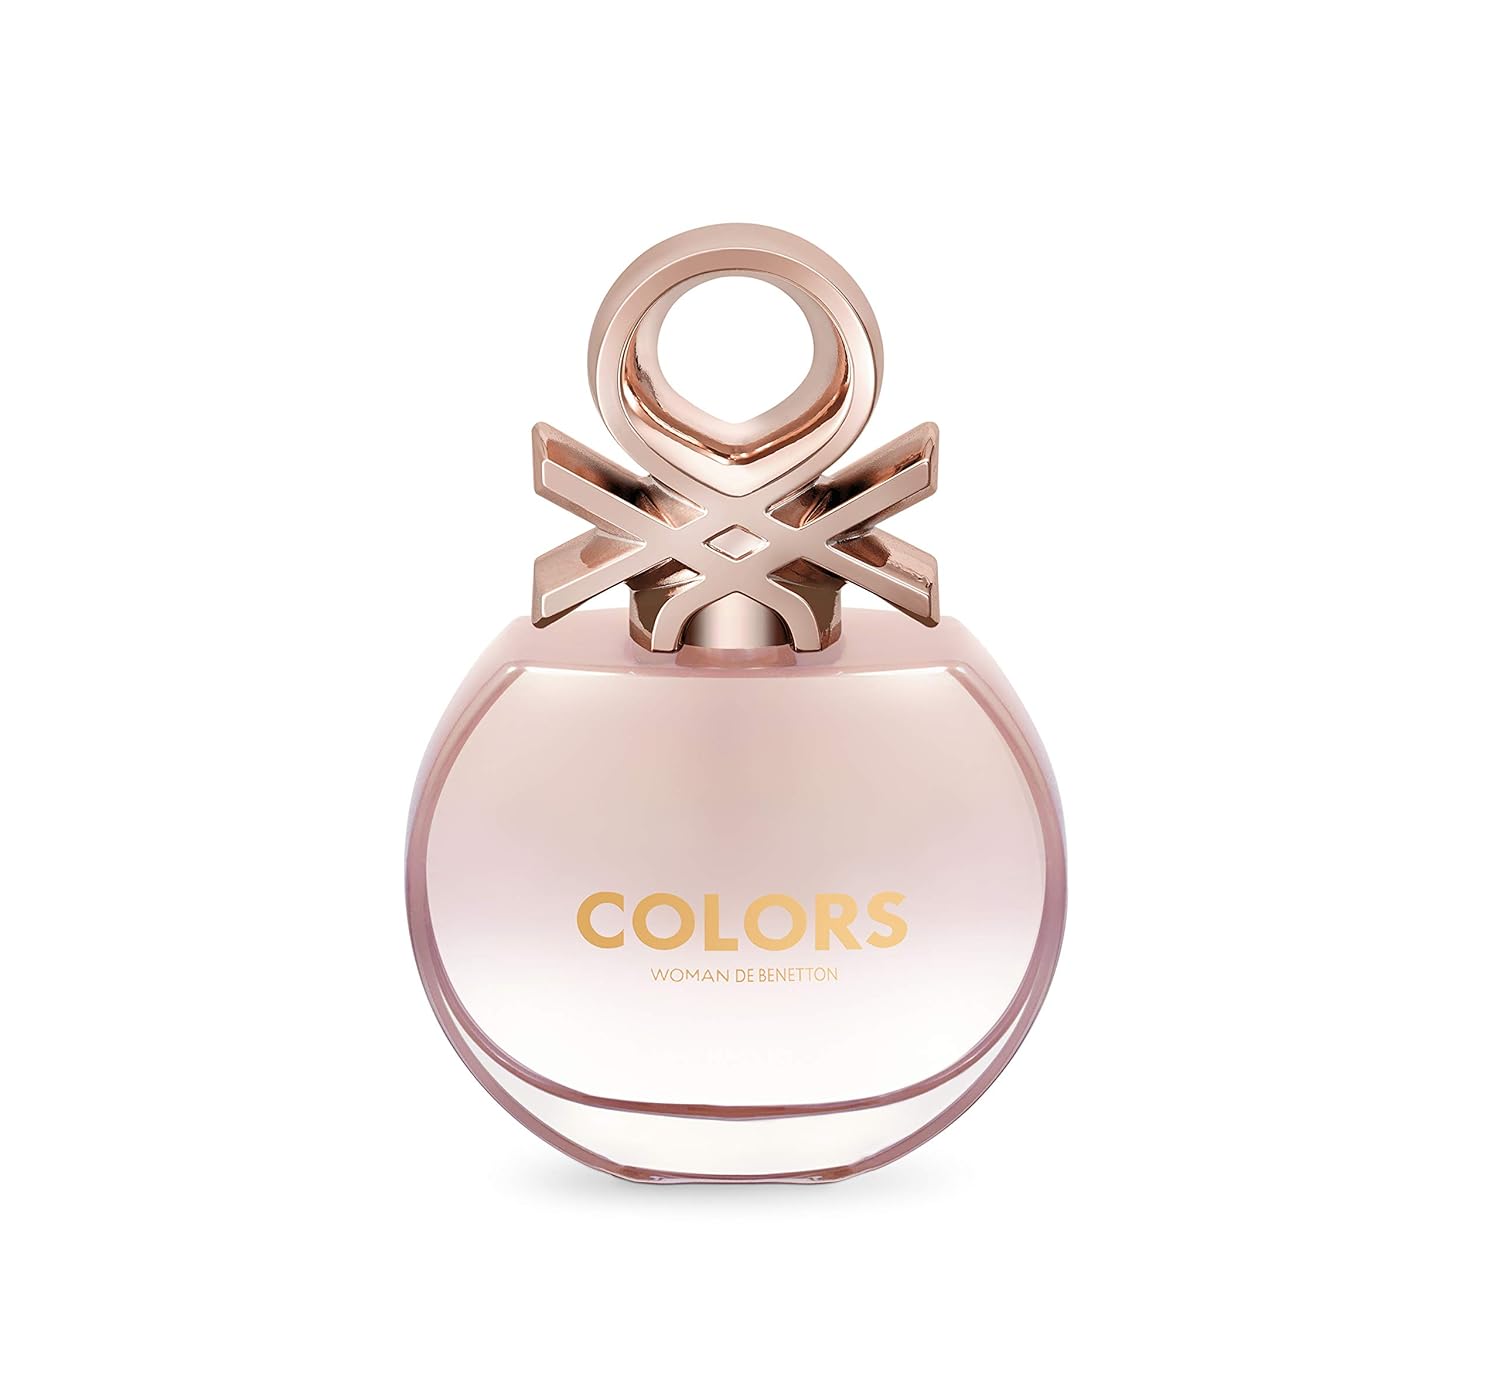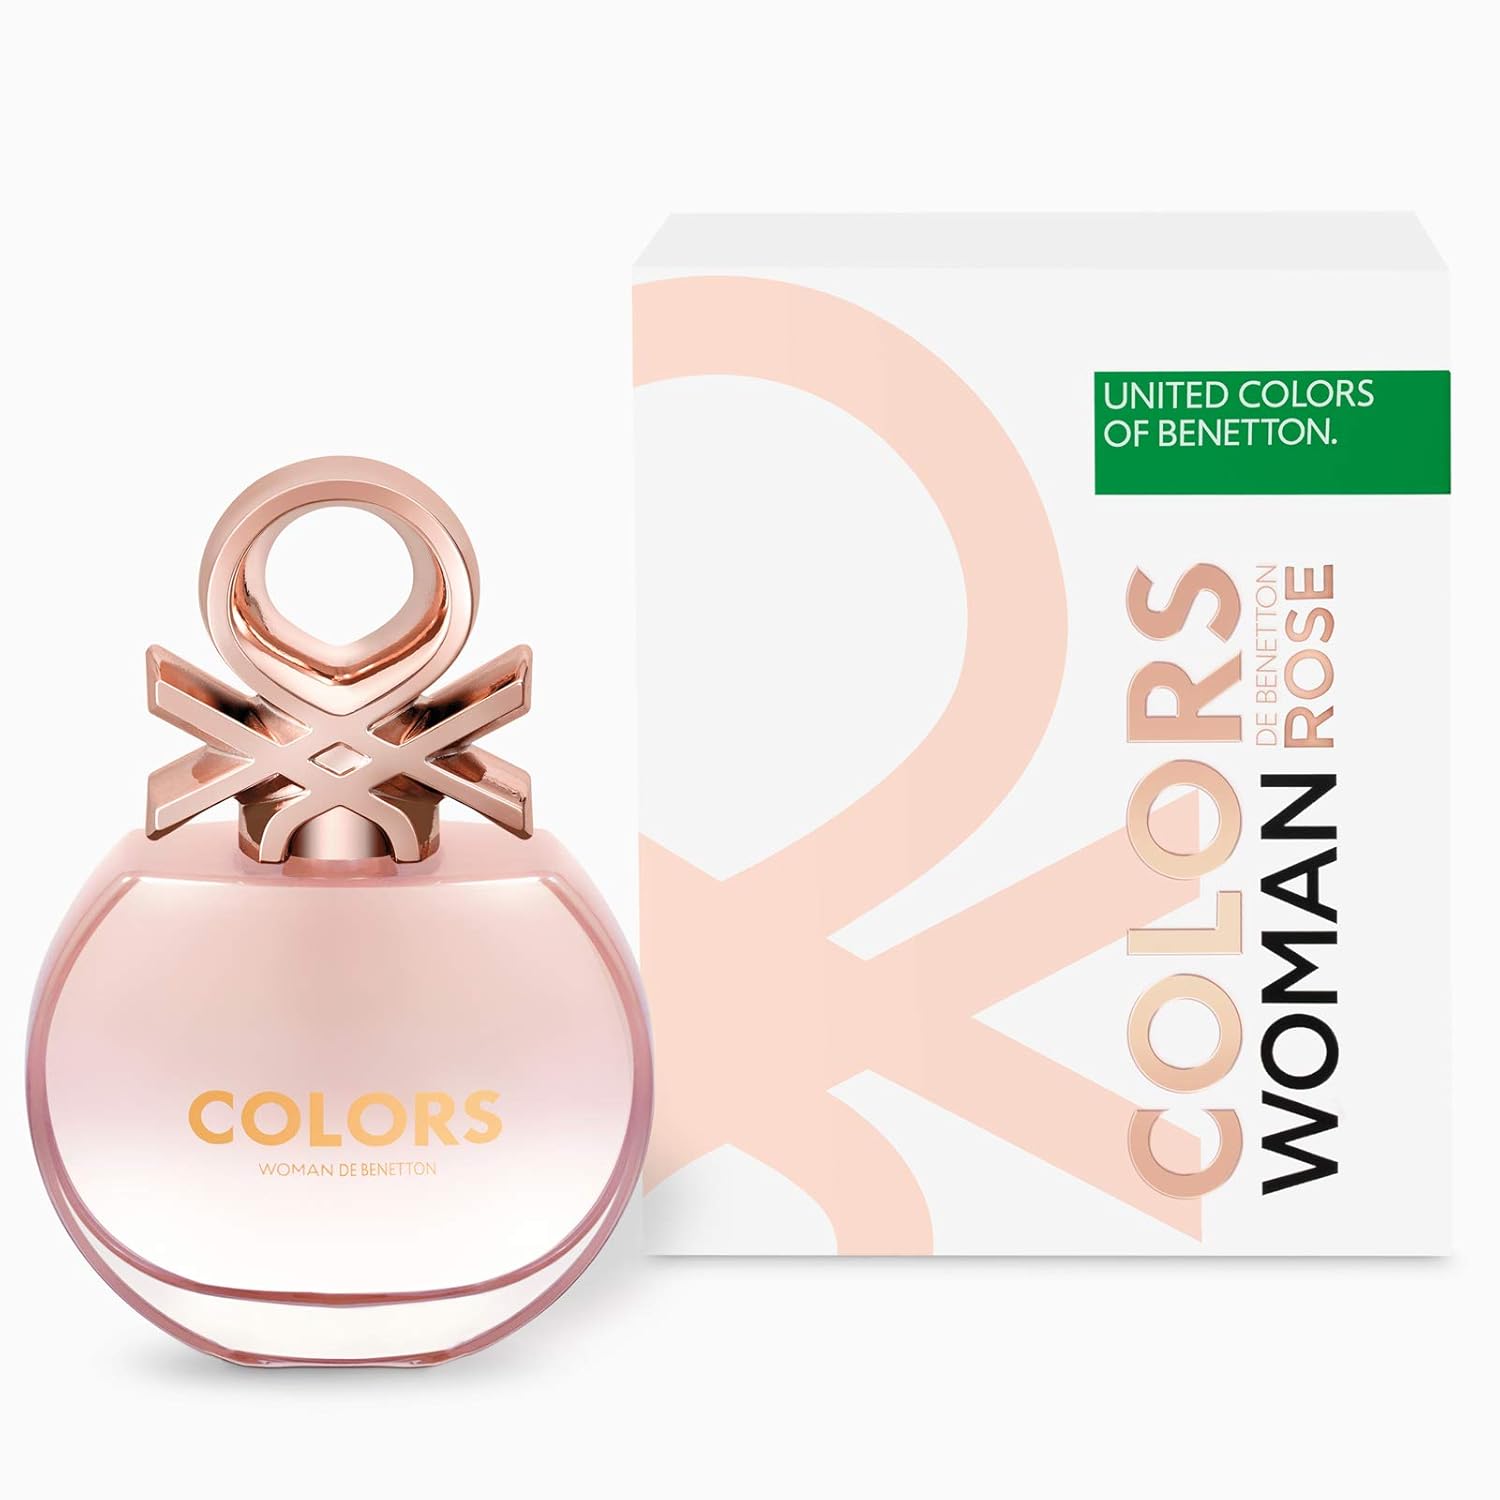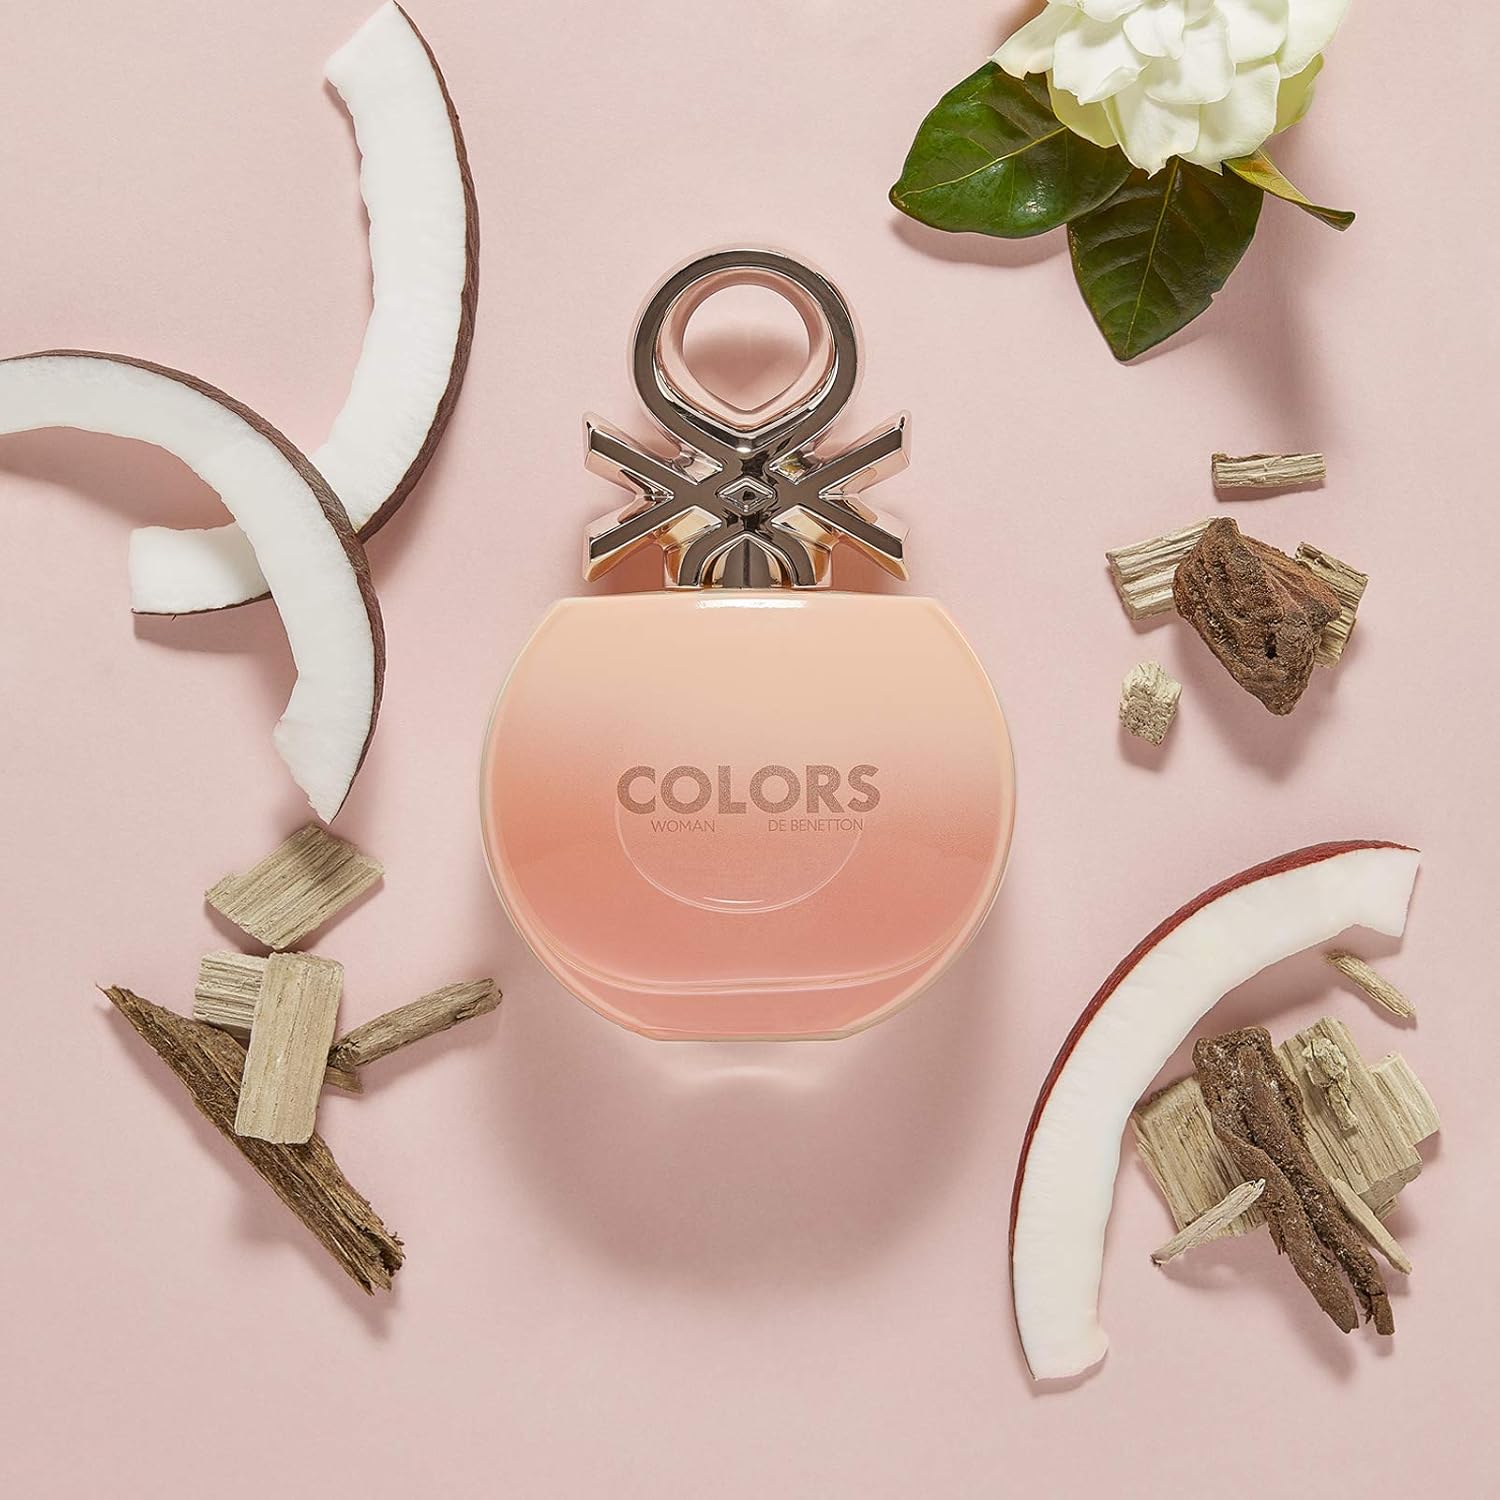
COLORS DE BENETTON WOMEN ROSE by Benetton, EDT SPRAY 2.7 OZ
Category: All Beauty
Colors de Benetton Rose is a feminine perfume by Benetton
Features: Colos of Benetton Rose